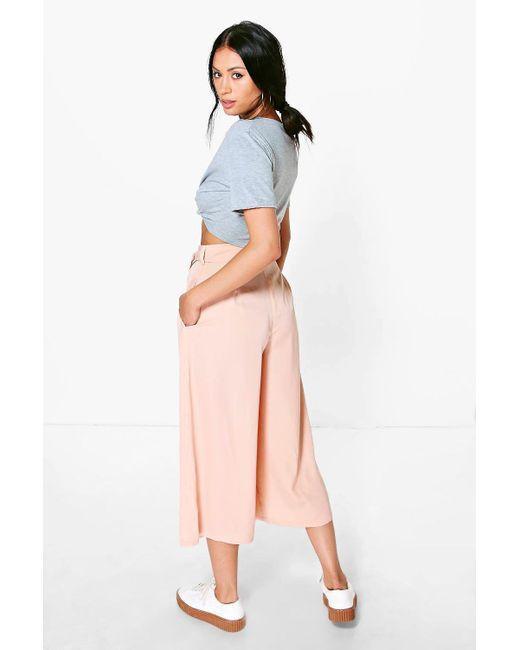
Lockere Passform rosa Unterbekleidung für Frauen